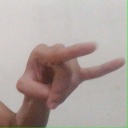
अक्षर: च